Selsey

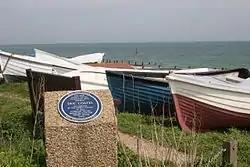
The plaque notes that Eric Coates was inspired to write "By the Sleepy Lagoon", the signature tune for Desert Island Discs, whilst watching the sea from here (read plaque.)

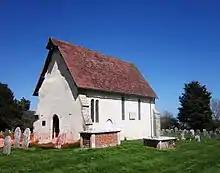
St Wilfrid's Chapel Church Norton

Selsey had an RNLI lifeboat station and shop on Kingsway, east of Selsey Bill. The station was established in 1861. In 2014 Selsey had a Tyne-class lifeboat and a D Class Inshore Lifeboat which had its own boat house just off the beach. In 2011 Selsey Lifeboat Station celebrated 150 years during which period lifeboat crew have received 10 awards for gallantry.